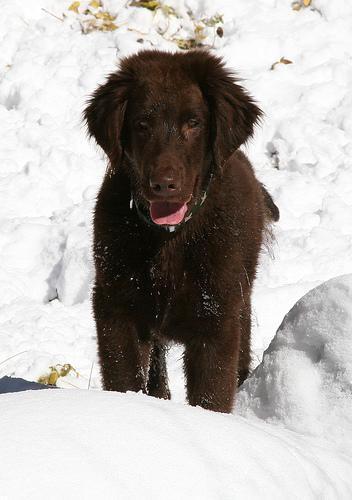
flat-coated_retriever